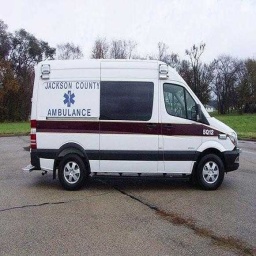
Label: ambulance